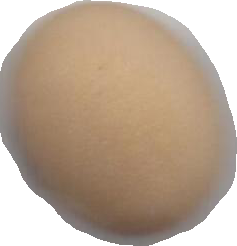
Variety: Anjasmoro